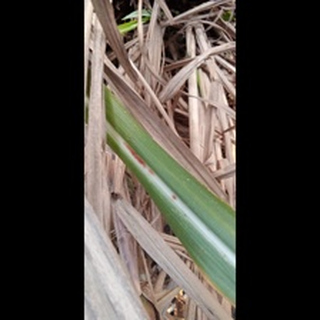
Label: sugarcane_red_rot